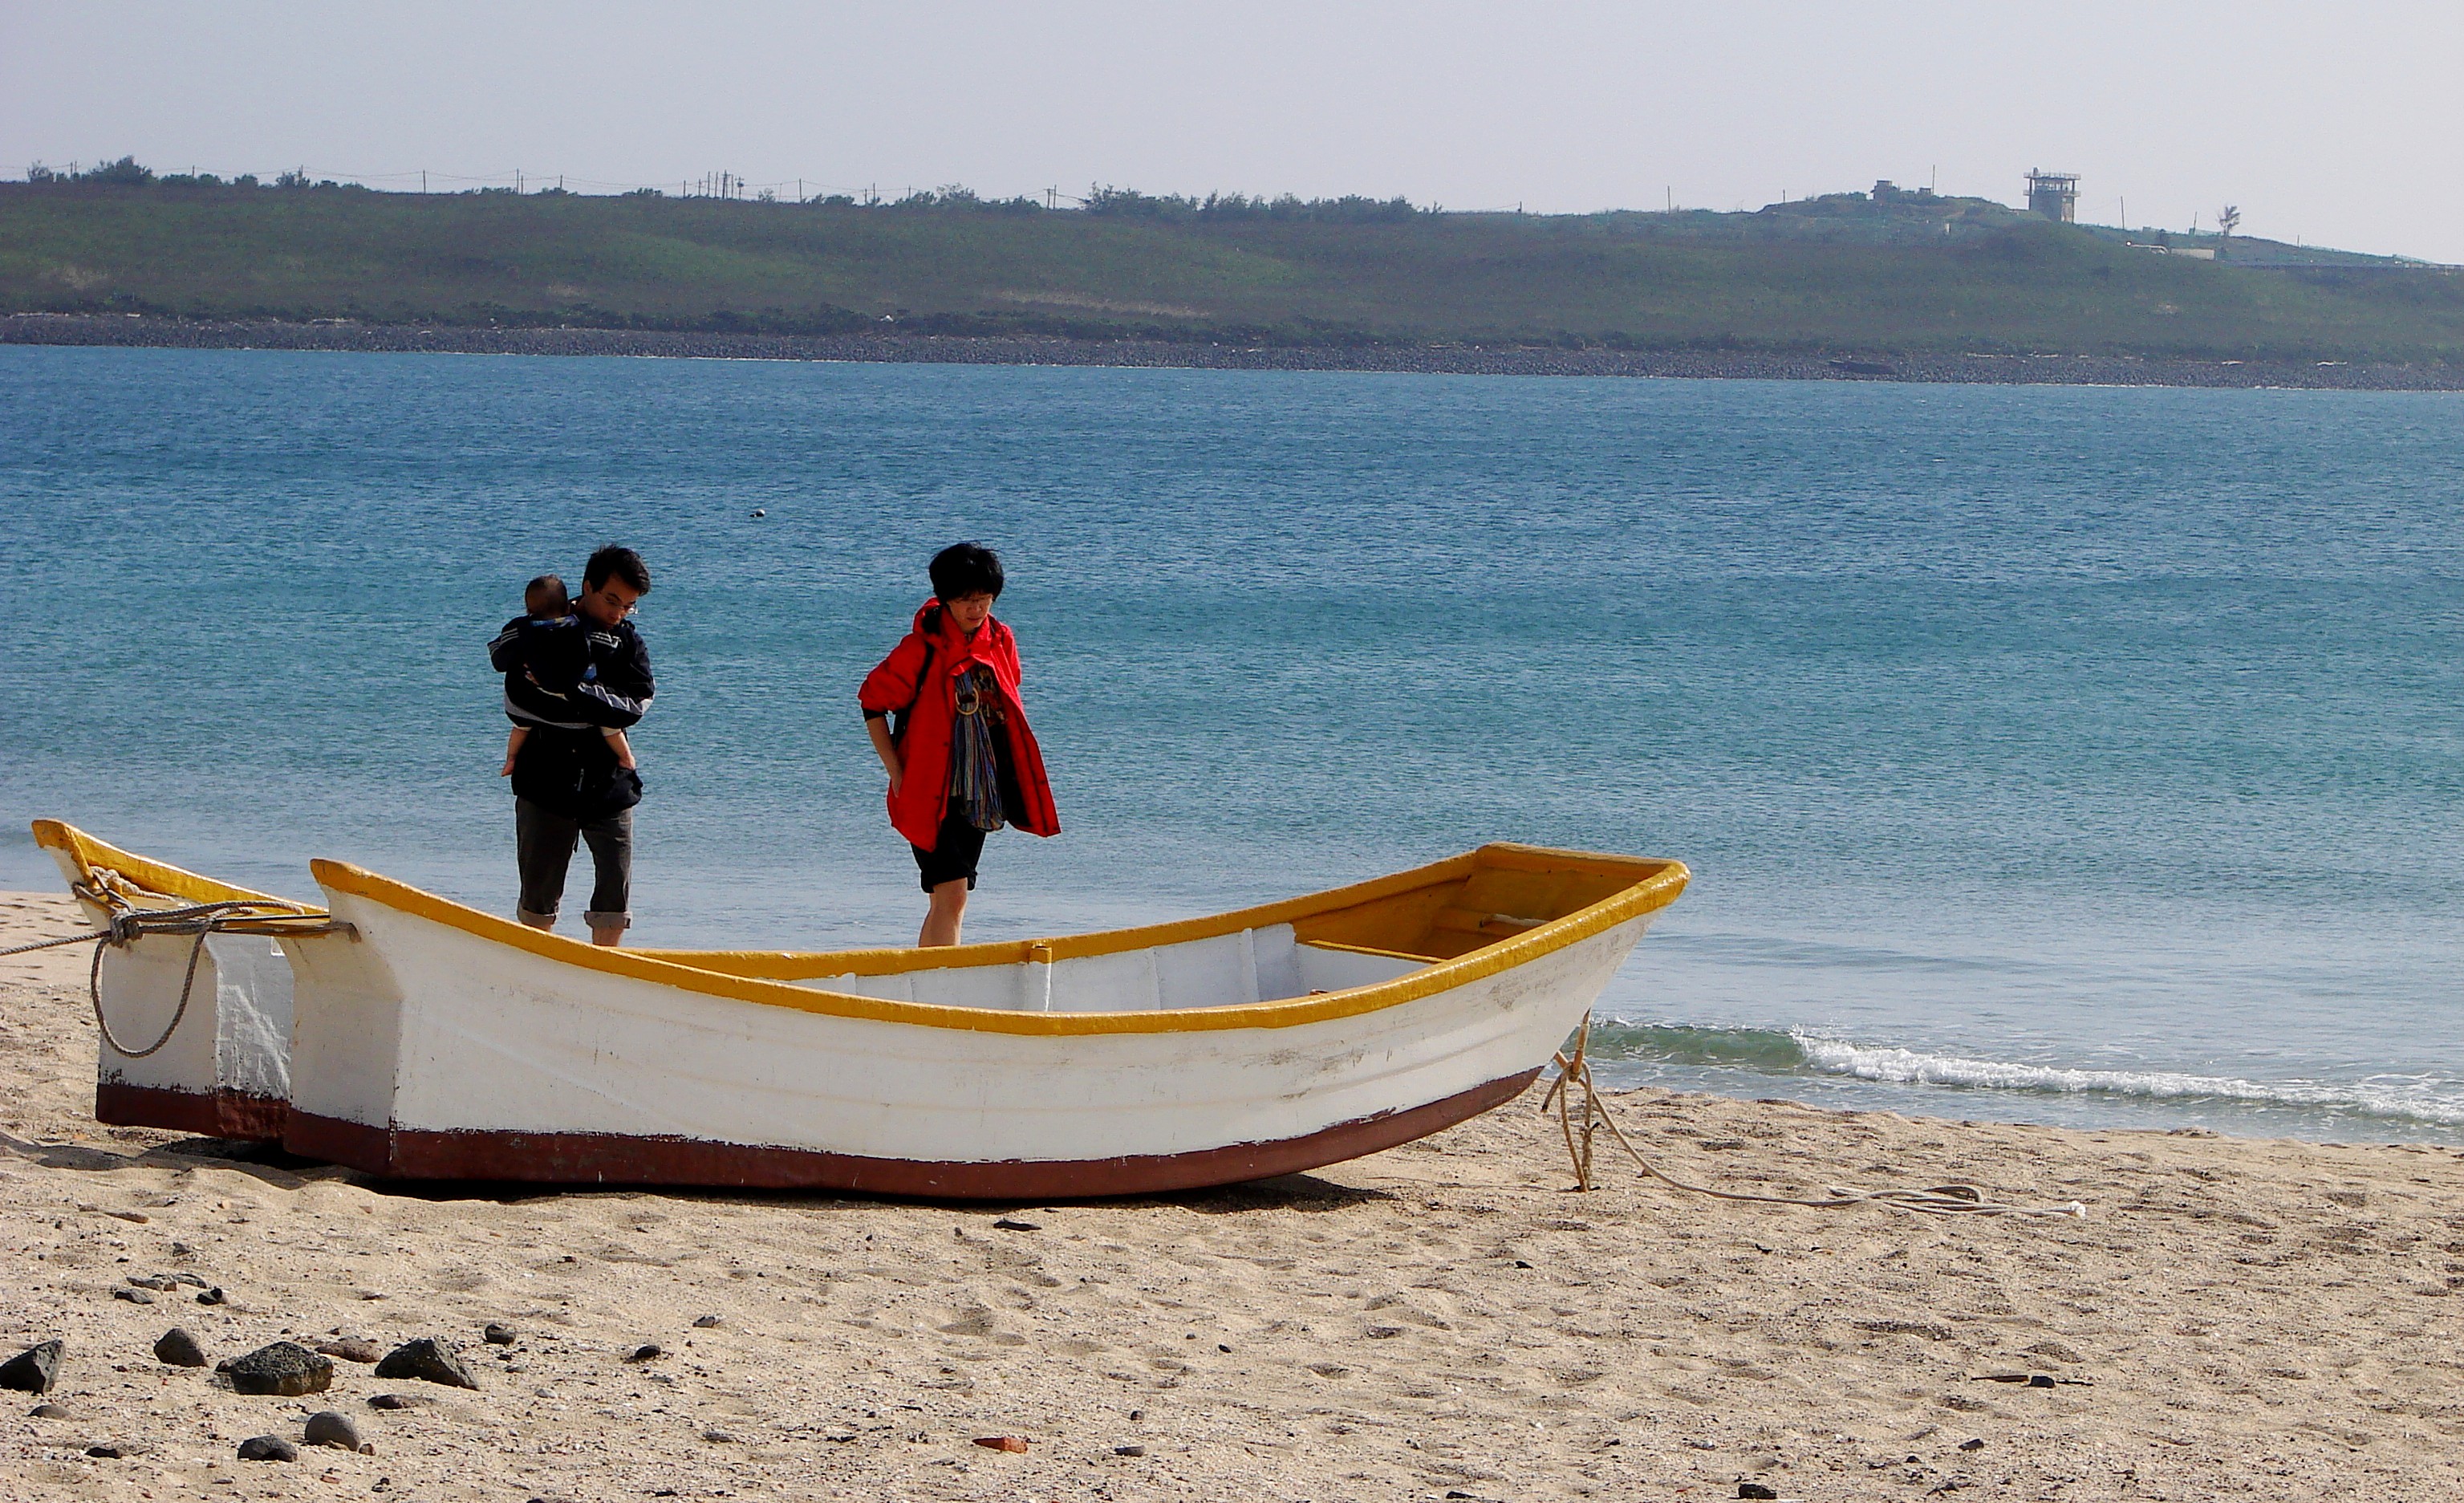
boat, sea, sand, sandy beach, beach, walk, penghu, taiwan, island, water transportation, vehicle, vacation, boating, recreation, fun, watercraft, tourism, boats and boating equipment and supplies, dinghy, coast, watercraft rowing